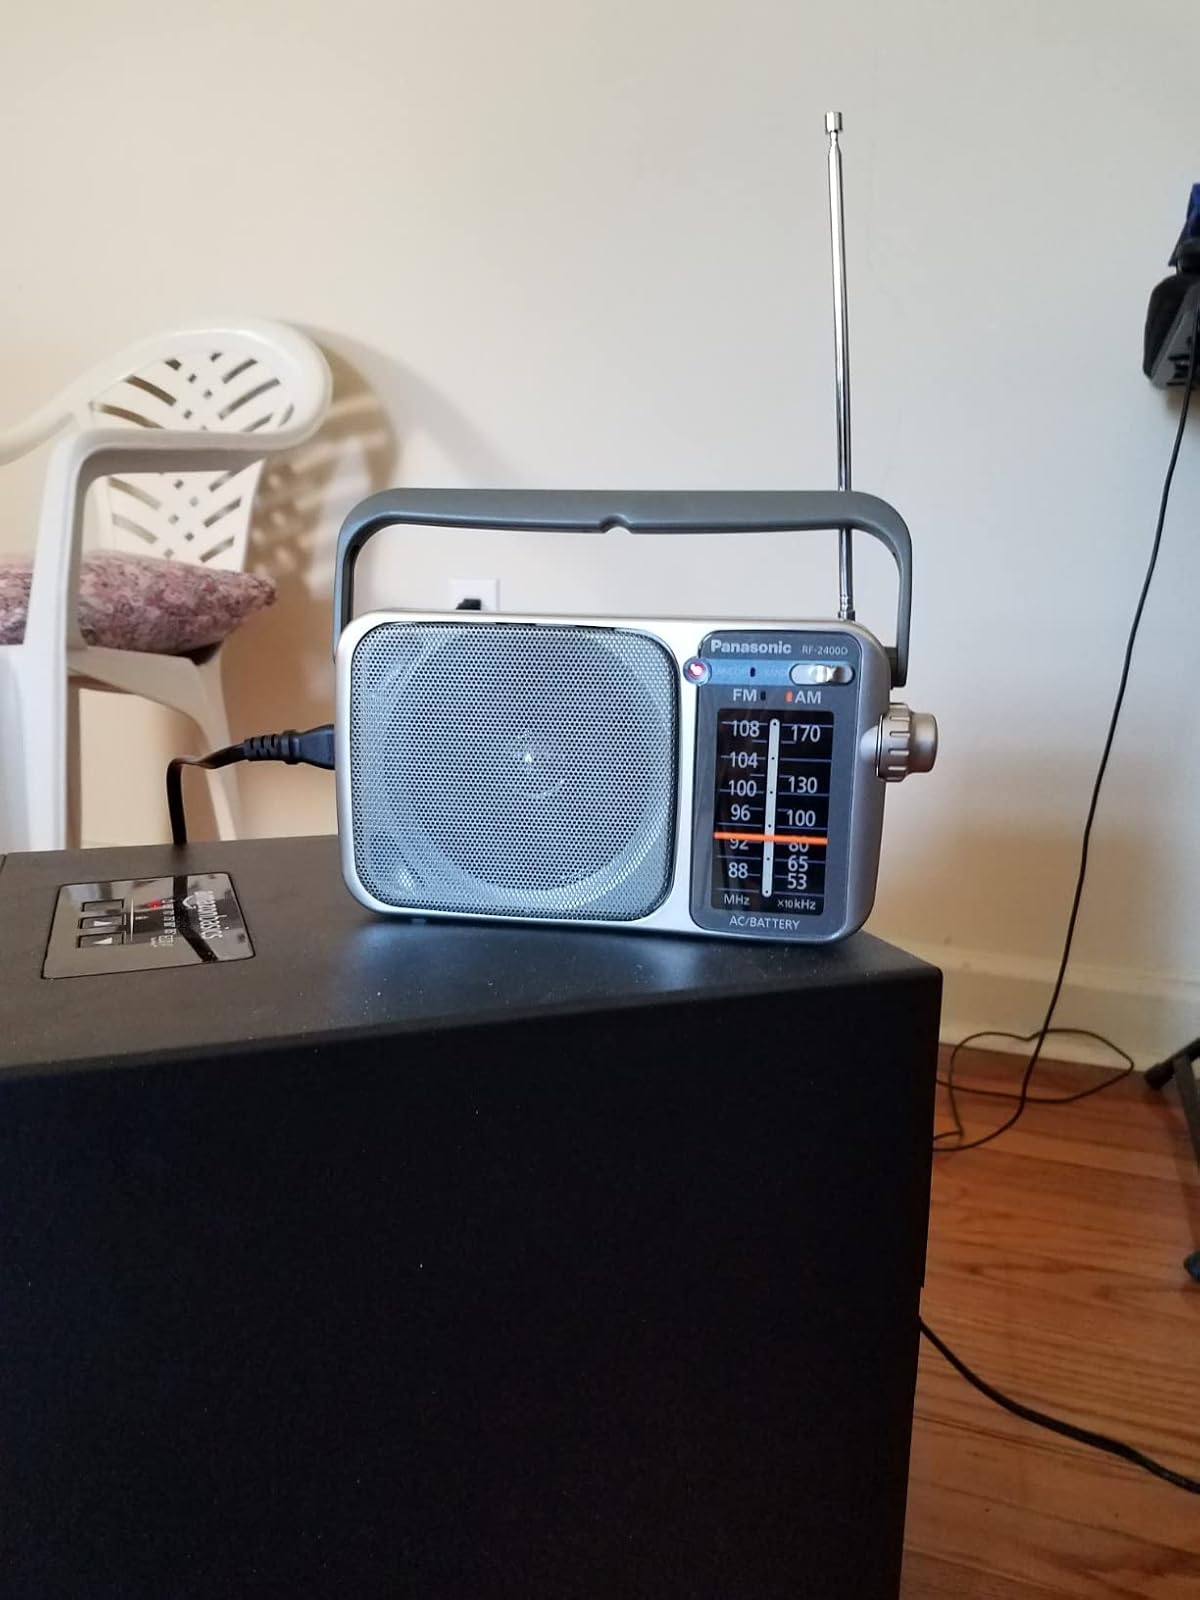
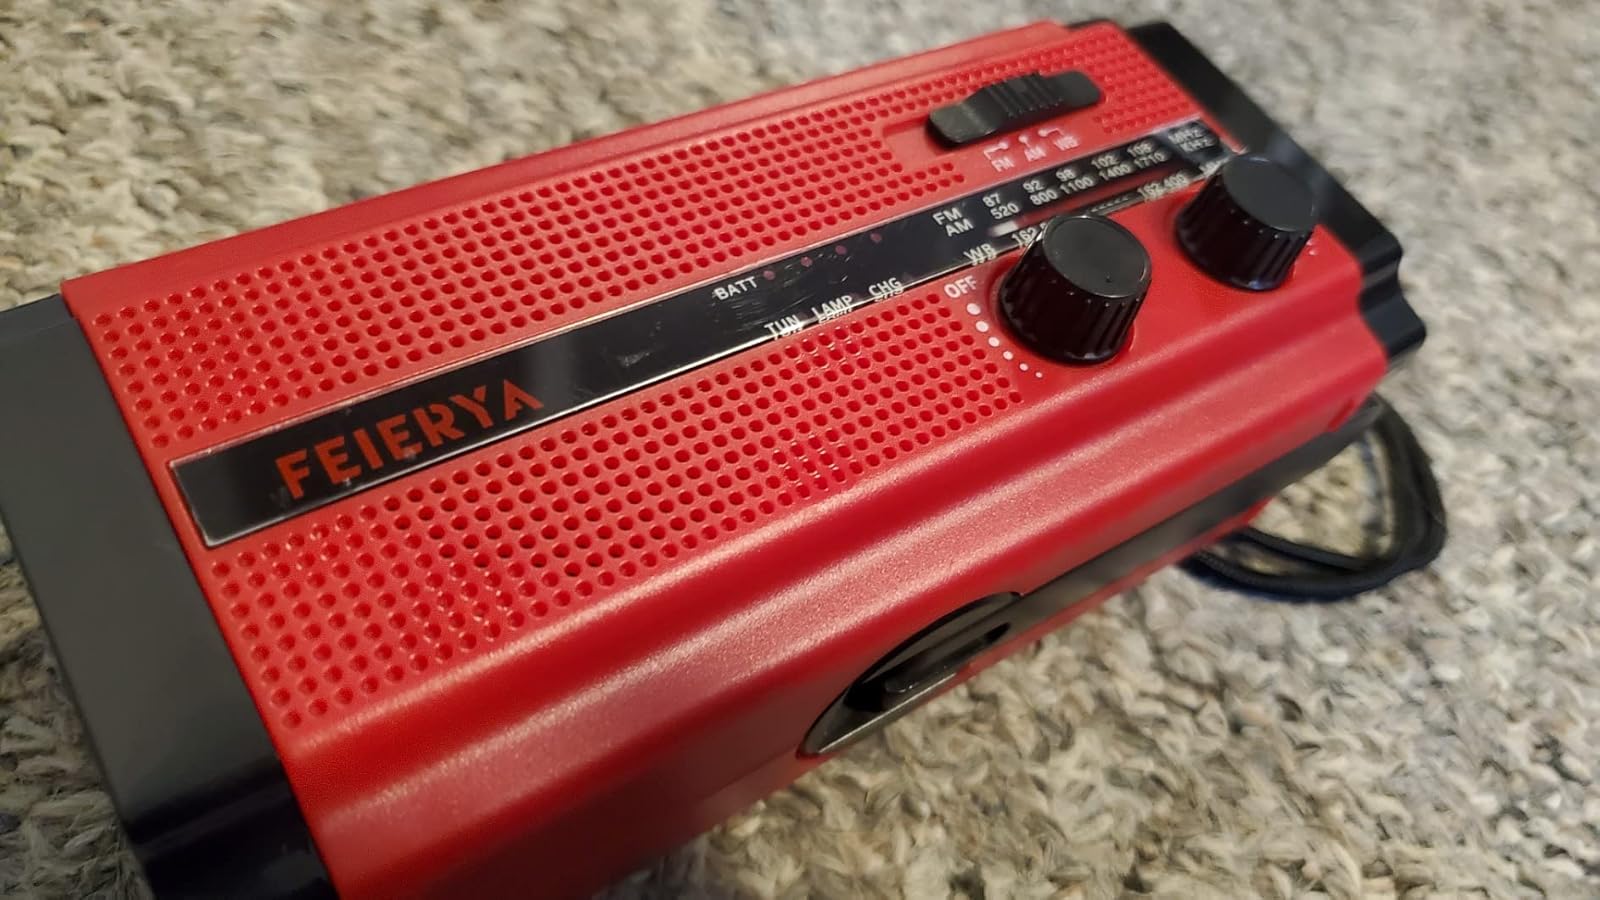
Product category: radio
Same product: no